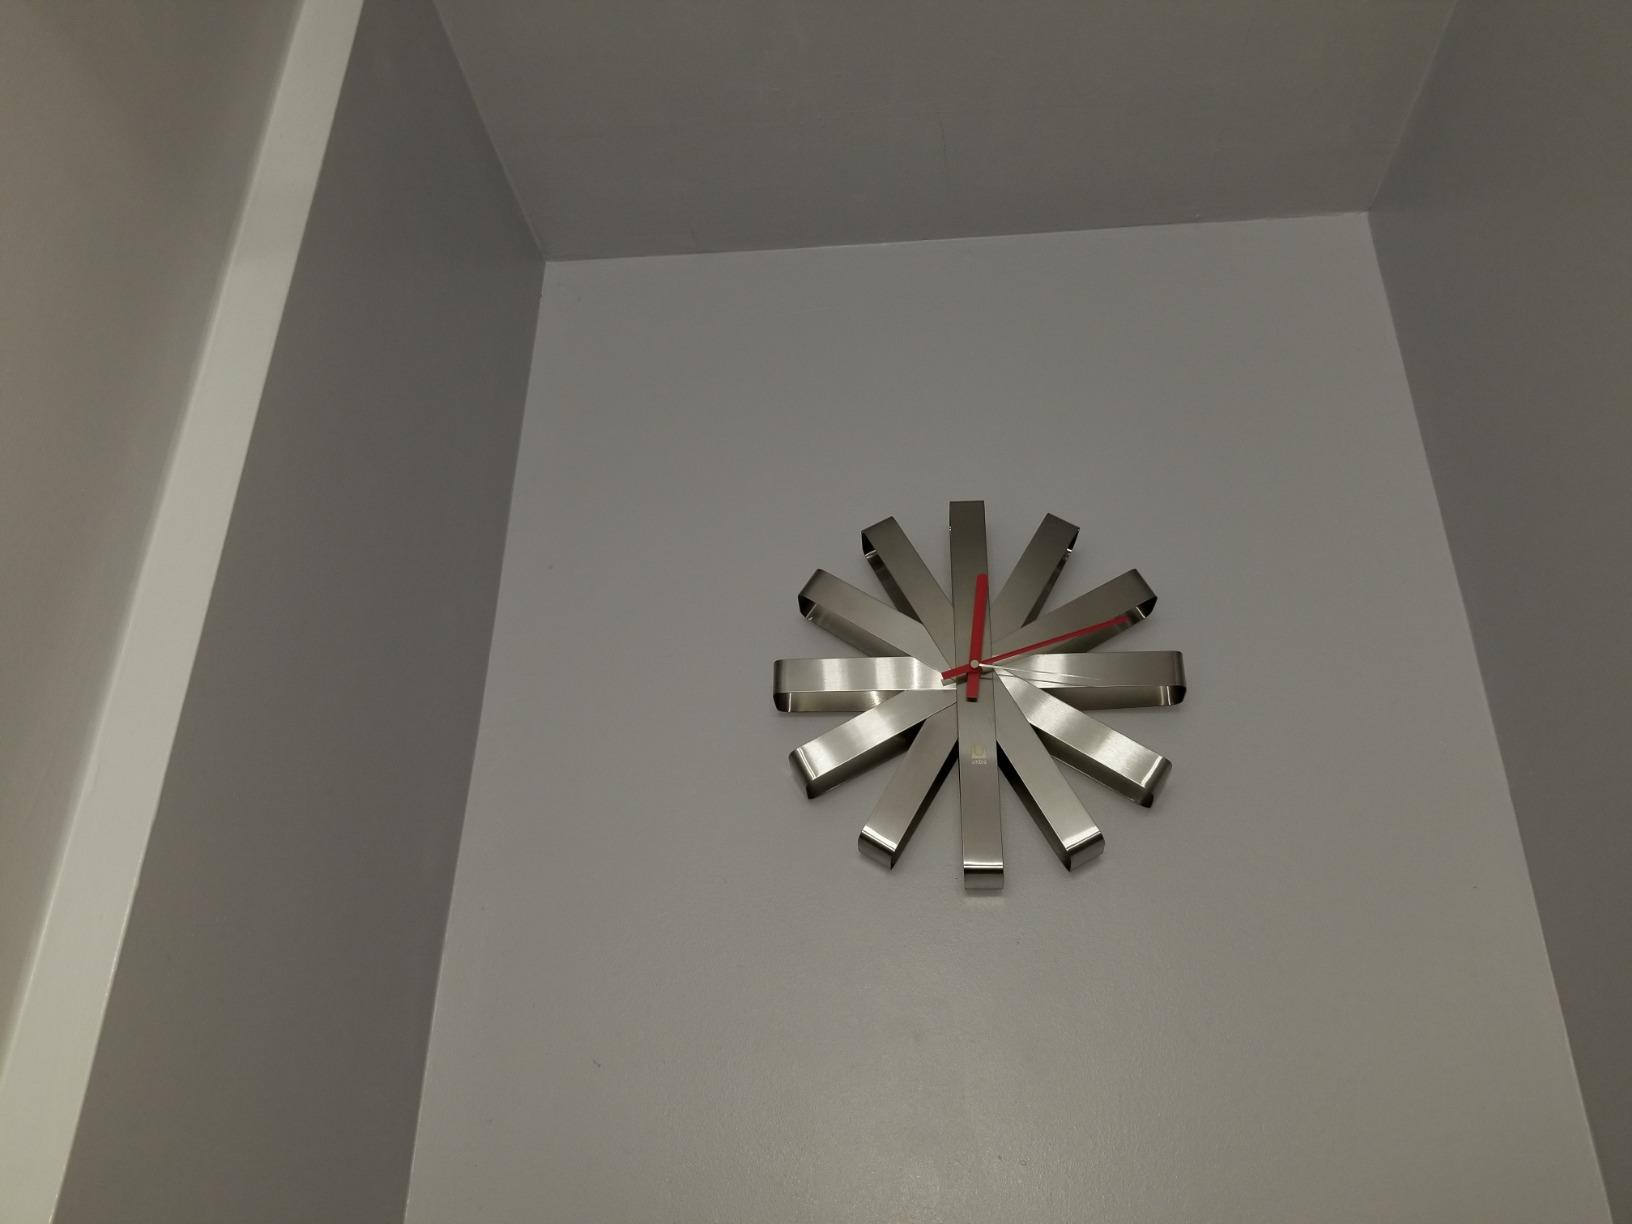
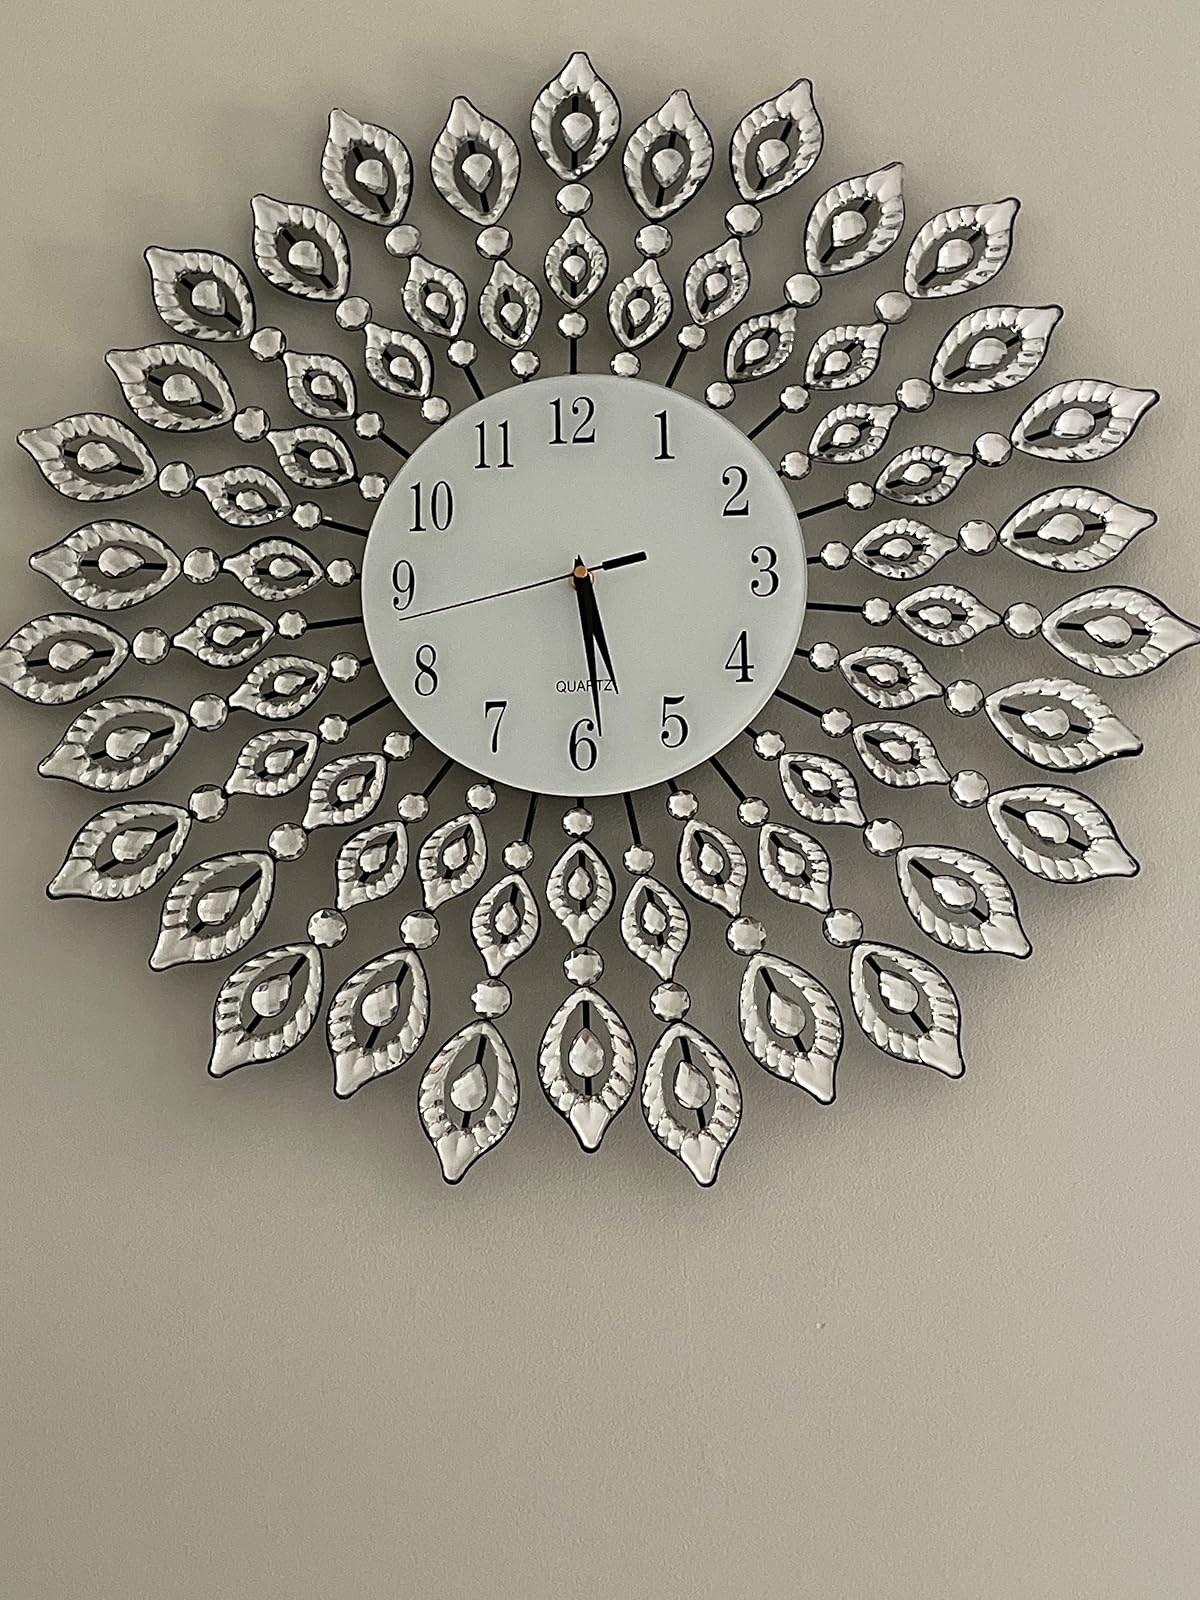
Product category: clock
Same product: no